NCT 127

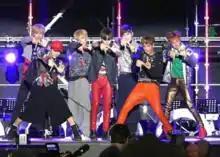

Prior to the unit's debut, several members had solo activities during their time in SM Rookies, including Taeyong's music video for "Open the Door" and feature in Red Velvet's second single "Be Natural" (credited as SR14B's Taeyong) in 2014. Taeyong then joined fellow trainees Johnny, Mark, Donghyuck, Yuta and Jaehyun in the Mnet-produced reality show "". Doyoung and Jaehyun became fixed MCs for the music show "Show Champion" from January to June 2015, while Mark and Donghyuck were Mouseketeers on Disney Channel Korea's "The Mickey Mouse Club" in July 2015. The members eventually had their first official show, titled "SMRookies Show", in Seoul in September 2015 and later in Bangkok, Thailand in February 2016. Taeil released his first solo soundtrack "Because Of You" for the television series "" on January 26, 2016, and Winwin, who appeared as a dancer for the live performance of NCT U's "The 7th Sense" during the sub-unit's first live performance in China at the 16th Music Feng Yun Bang Awards later in April 2016. Along with other SM Rookies trainees, the members starred in their first reality show series, titled "NCT Life", in the same month. Taeyong, Taeil, Jaehyun, and Mark—all of whom previously debuted in NCT U—as well as Yuta, Winwin, and Donghyuck (who selected the stage name Haechan) were confirmed to debut in NCT 127, the Seoul-based unit of NCT, on July 1, 2016.